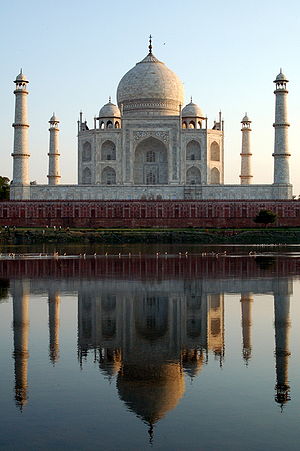
Indien / Kultur / Billedkunst, bygningskunst og museer
Taj Mahal er et af Indiens verdensarvsteder. Taj Mahal er tillige kåret til et af Verdens syv nye underværker.
Indien, officielt Republikken Indien, er en suveræn stat i den sydlige del af Asien, hvor landet udgør hovedparten af det indiske subkontinent. Indien grænser op til Pakistan, Kina, Nepal, Bhutan, Bangladesh og Myanmar og har søgrænser til Maldiverne, Sri Lanka og Indonesien. Indien har ligeledes en omdiskuteret grænse til Afghanistan.